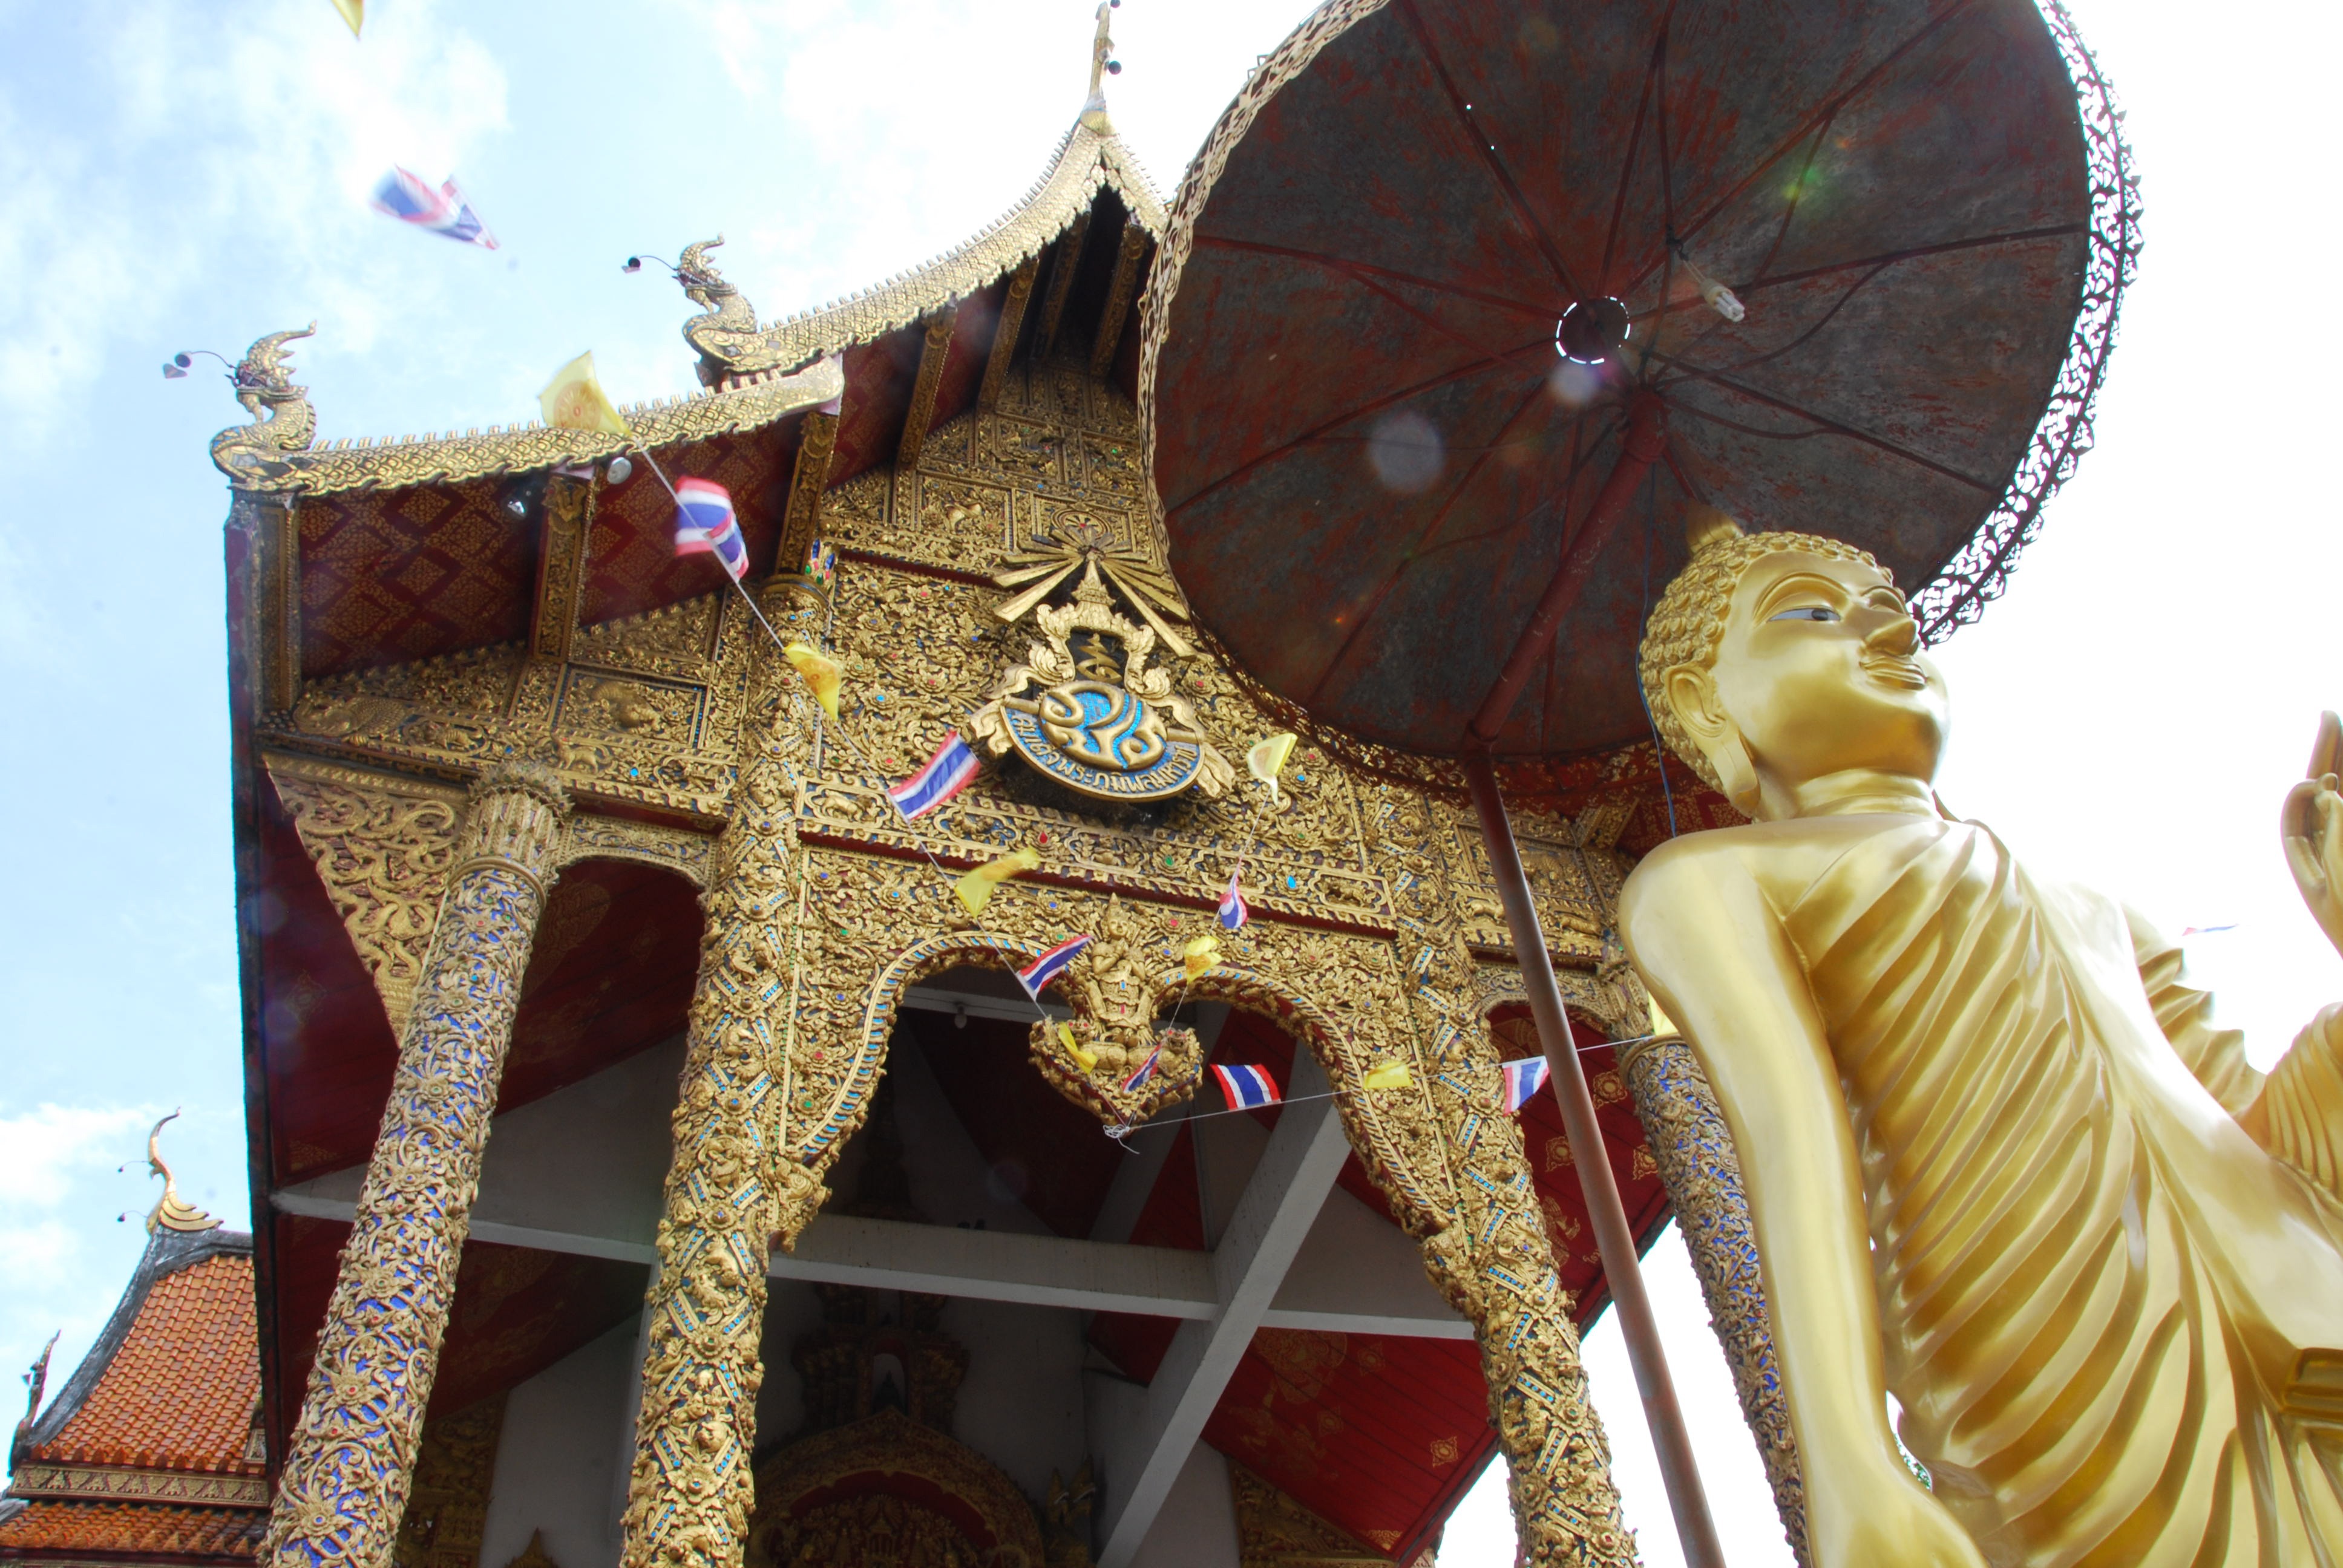
temple, hindu temple, ancient history, place of worship, amusement park, amusement ride